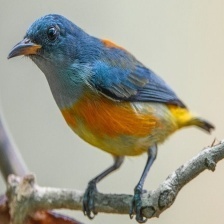
Species: YELLOW BELLIED FLOWERPECKER
Scientific name: DICAEUM MELANOXANTHUM